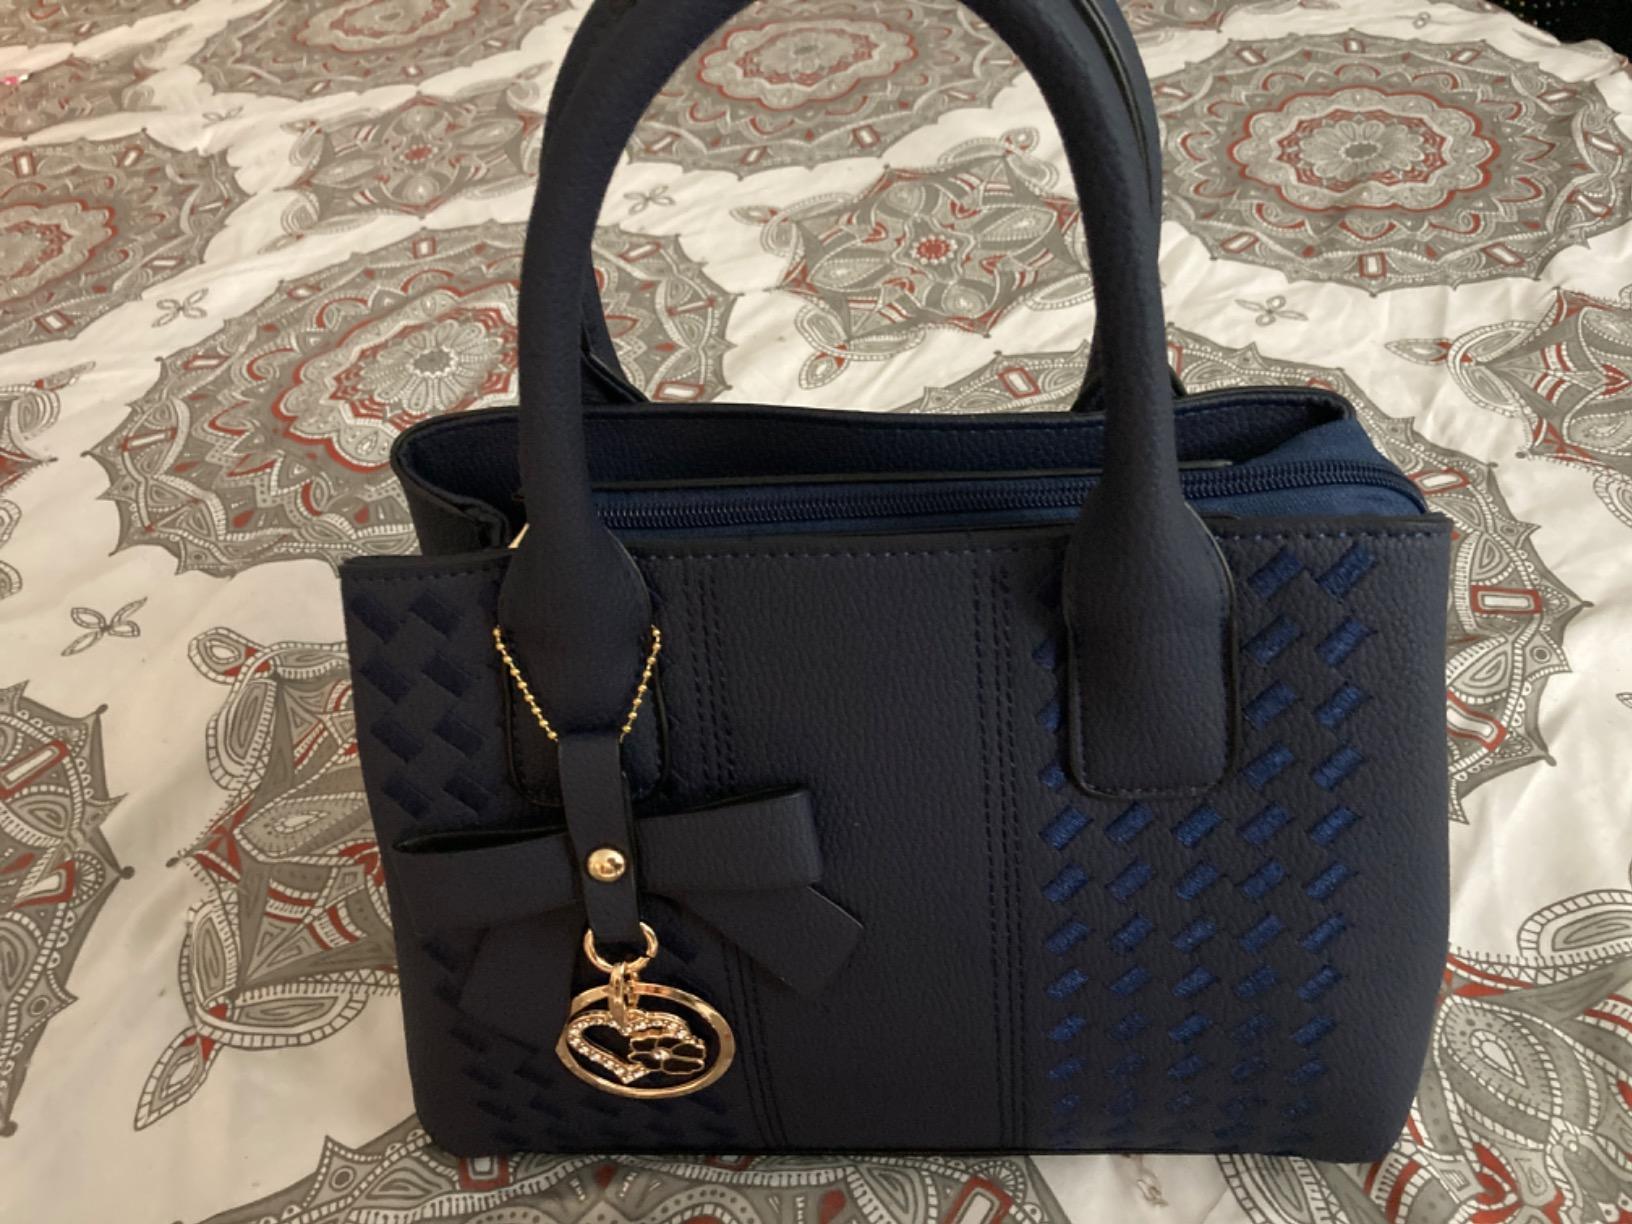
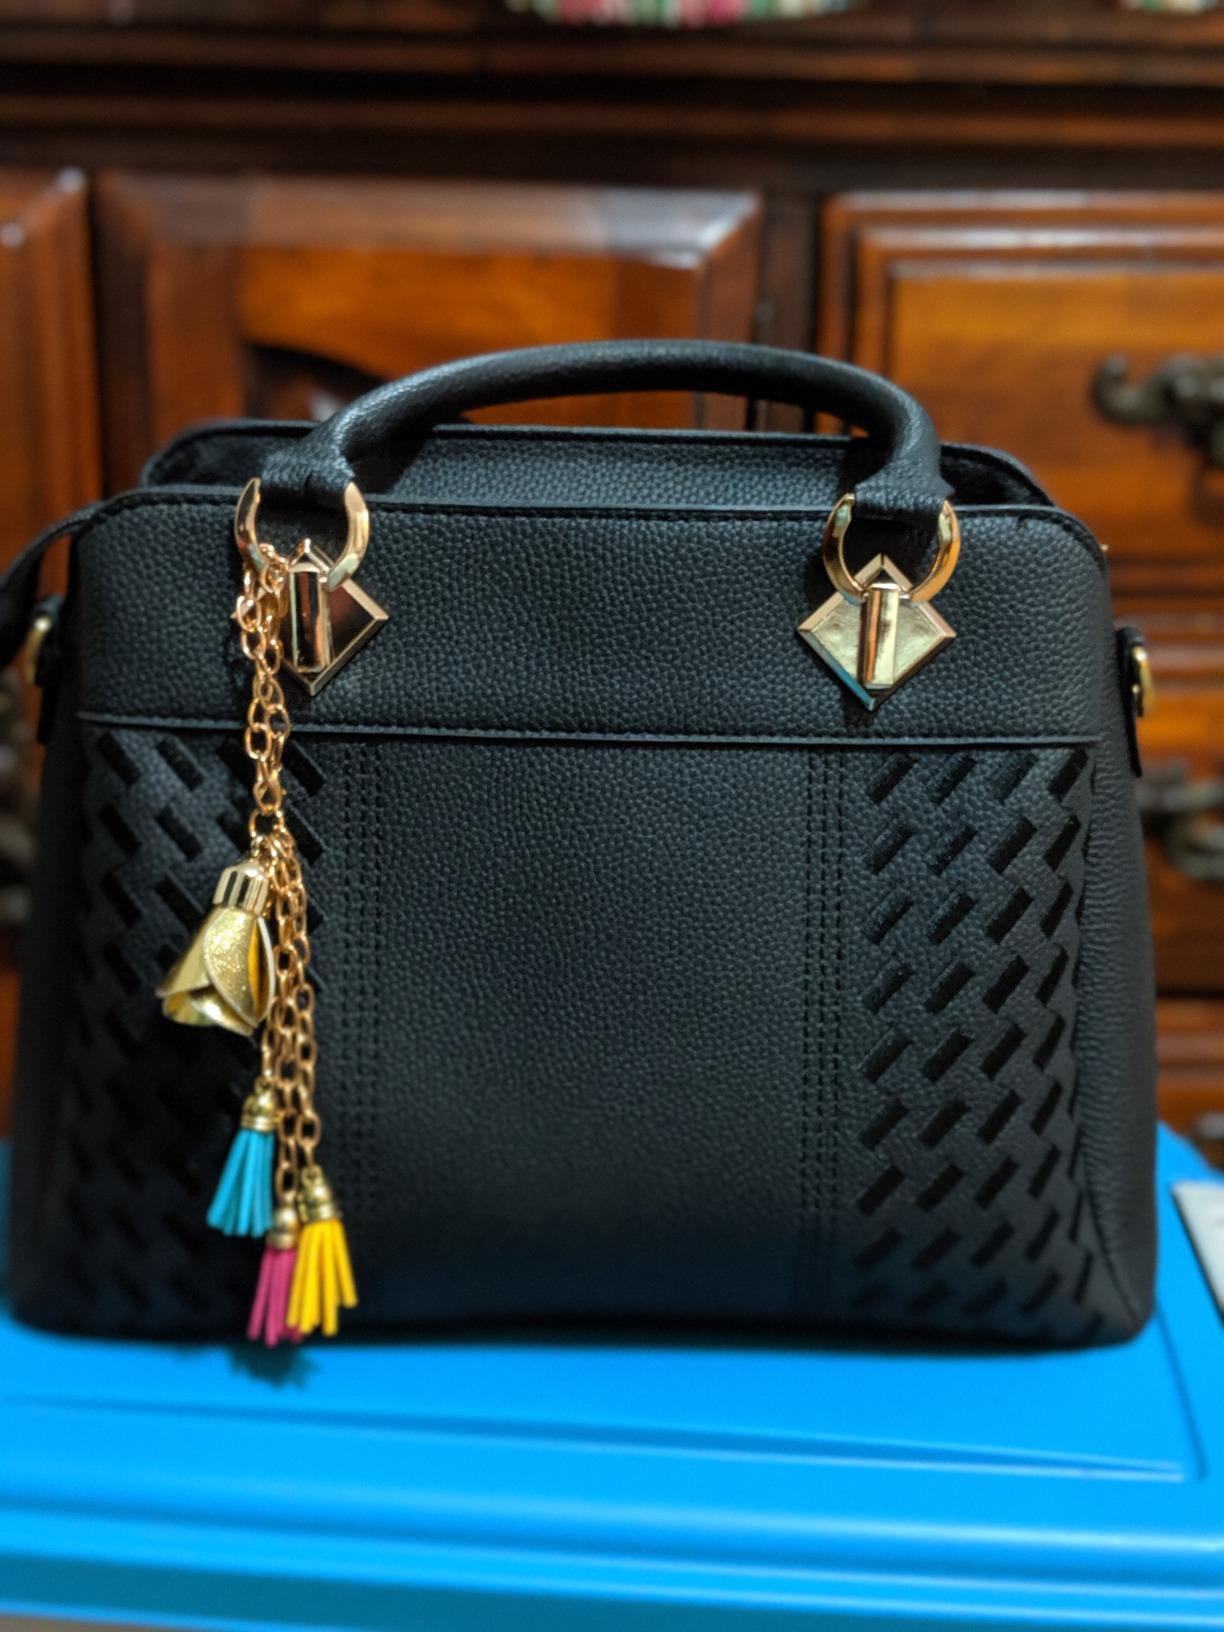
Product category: accessories_handbag
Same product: no